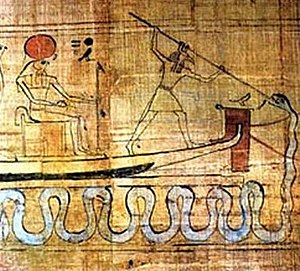
Seth
Seth driver sit spyd i kaosslangen Apofis.
I den ægyptiske mytologi er Seth bror til guden Osiris og til gudinderne Isis og Nephthys. Han er gift med sin tvillingesøster Nephthys.